Princess Augusta of Great Britain

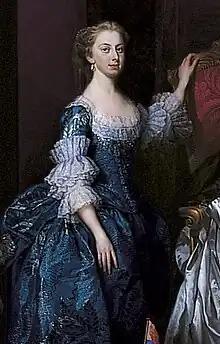
Augusta aged 14 in a family portrait of 1751 by George Knapton.

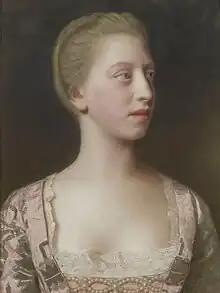
Princess Augusta, aged 17, by Liotard

Princess Augusta was born at St. James's Palace on 31 July 1737.